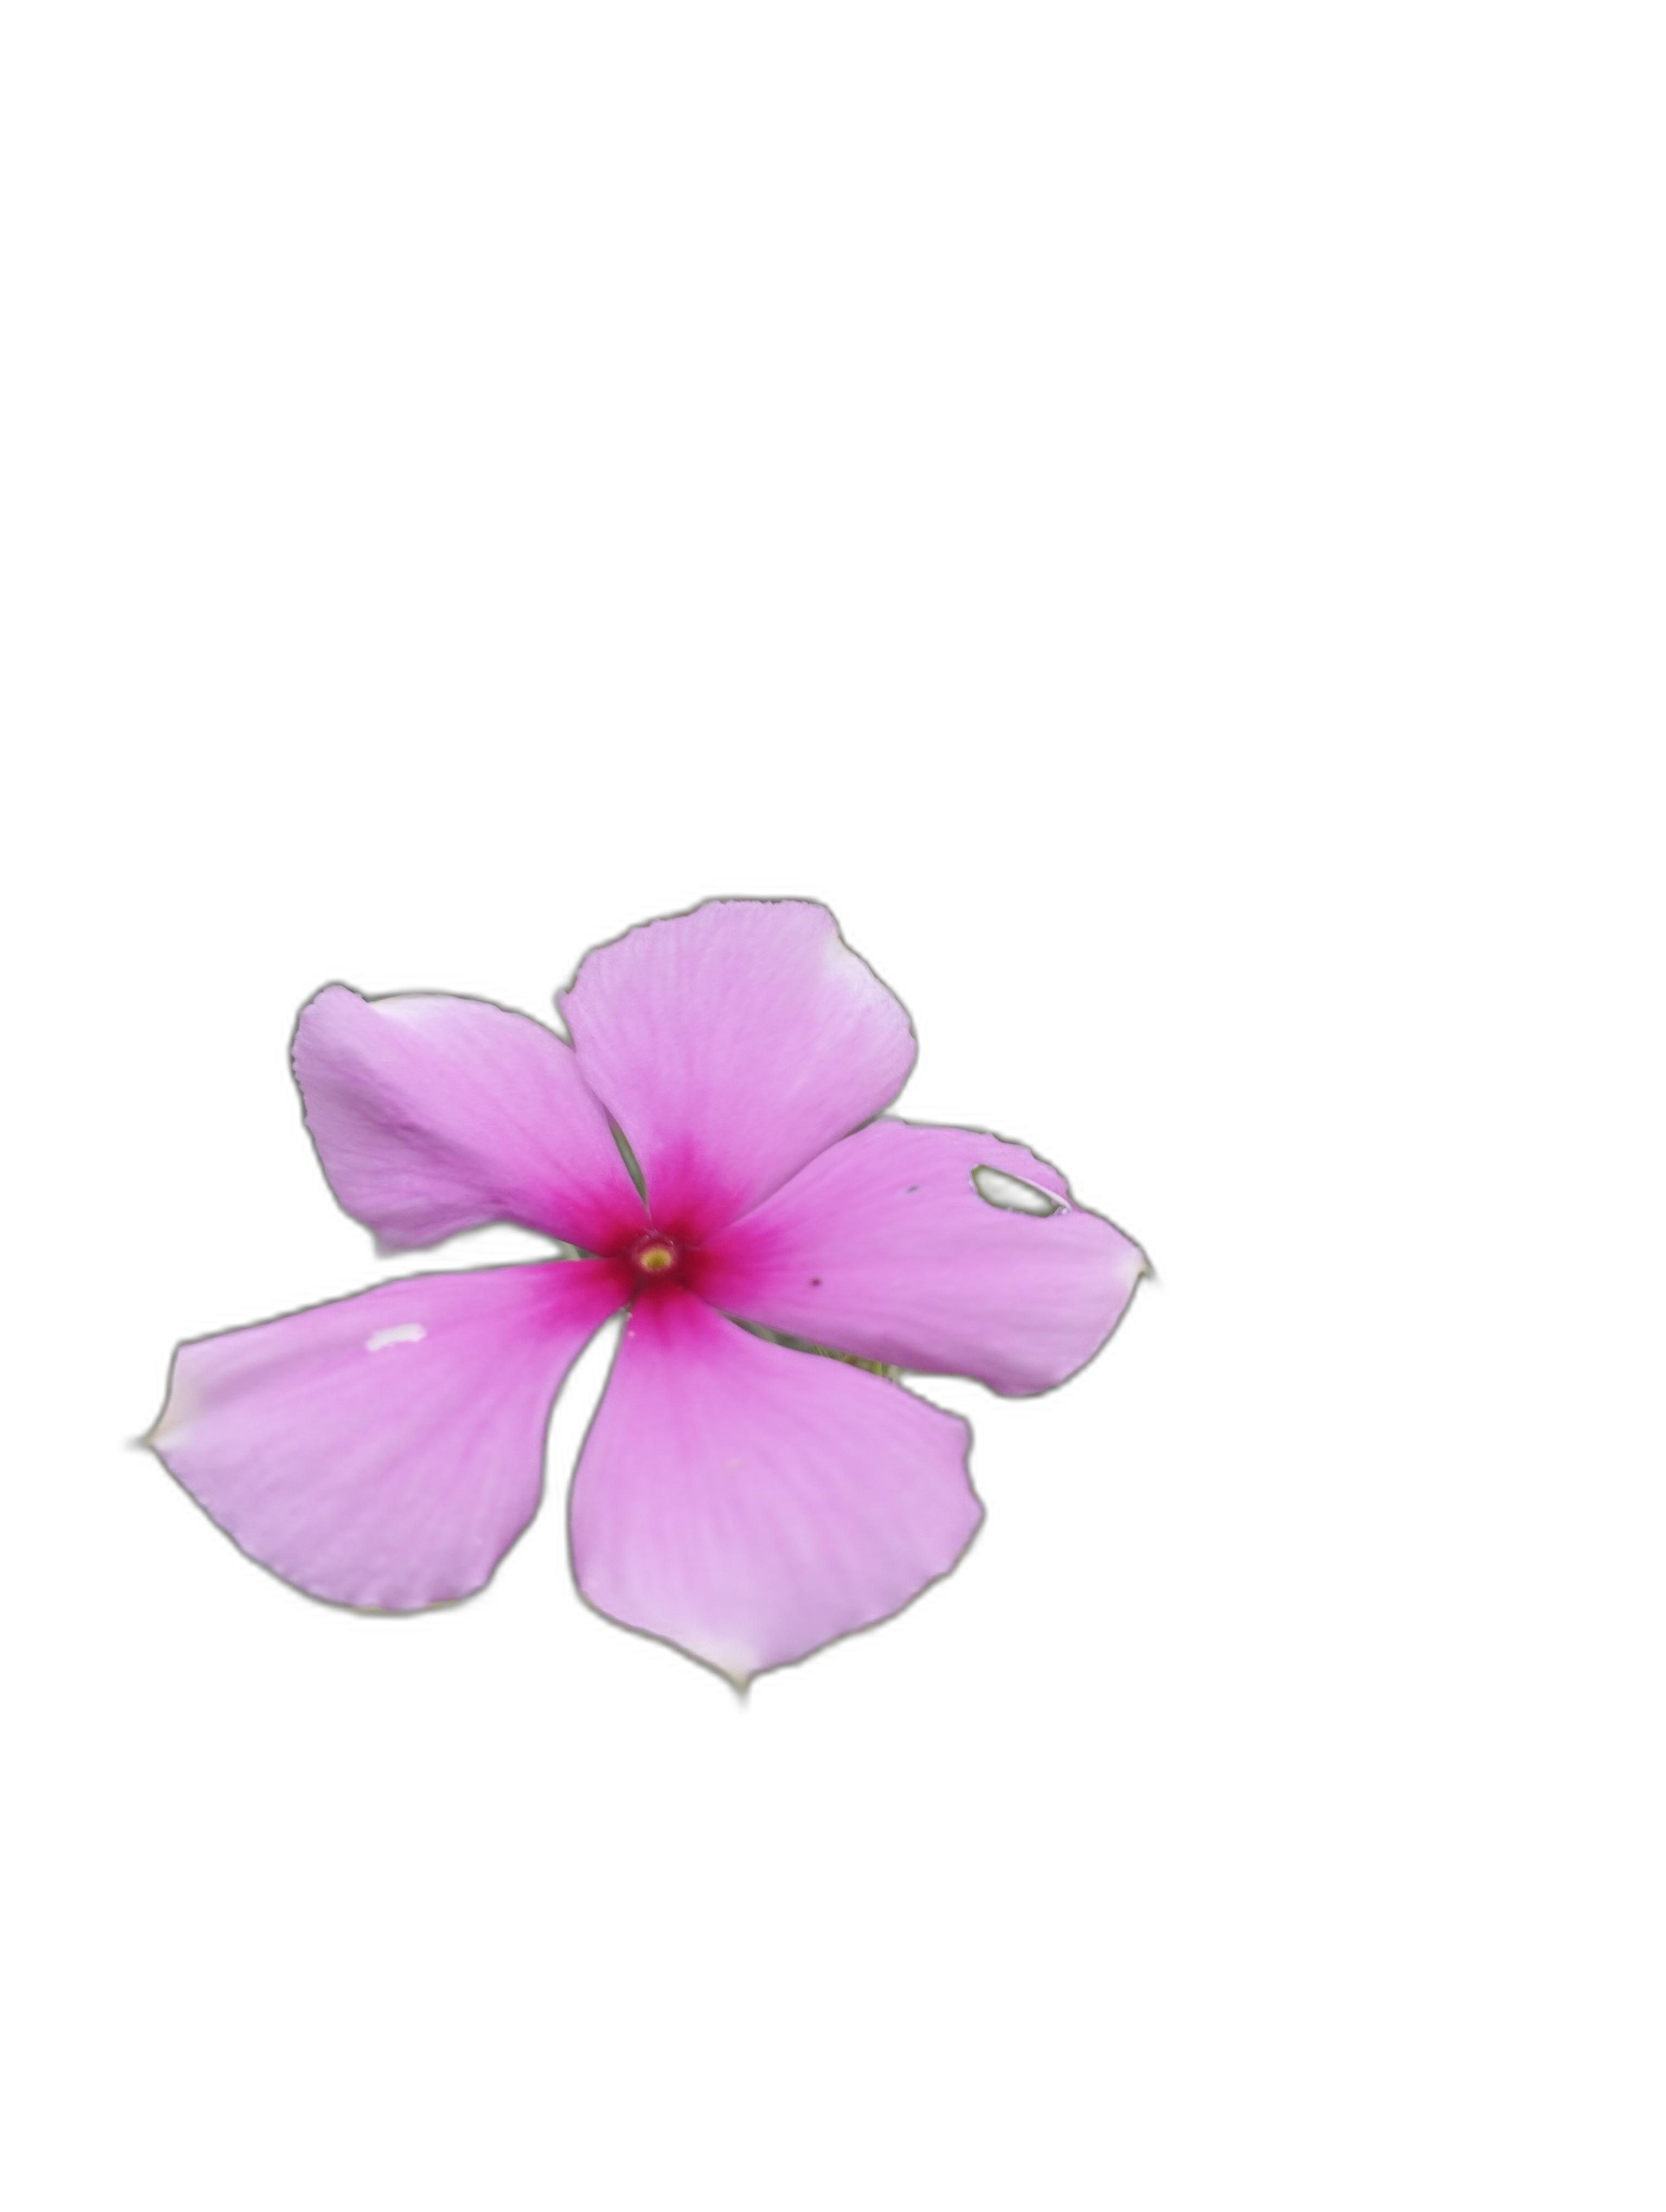
Label: Madagascar periwinkle